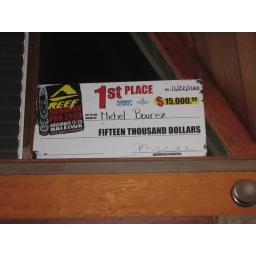
Was just in a friends house randomly on the wall